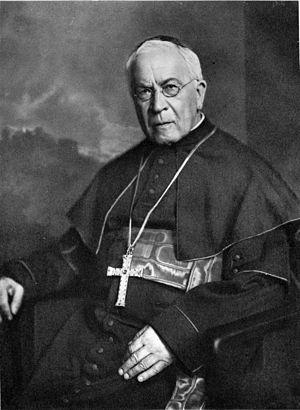
Anton Hubert Fischer est un cardinal allemand du début du XXᵉ siècle.
Voici la liste des archevêques métropolitains de Cologne, en Allemagne.